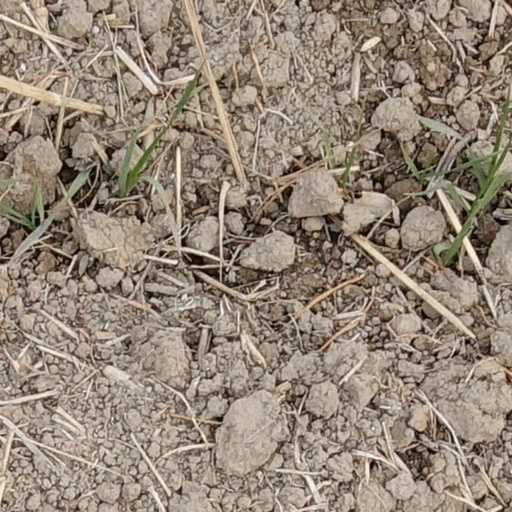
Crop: wheat